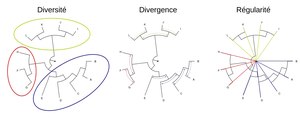
Visualisation des différentes mesures de diversité phylogénétique
La diversité phylogénétique est une mesure de la biodiversité considérant les relations de parenté entre les espèces. Cette mesure permet d’incorporer l’histoire évolutive dans les indices de biodiversité d’une communauté. Pour ce faire, il faut utiliser les longueurs de branches d'un arbre phylogénétique séparant les différentes unités taxonomiques d'un ensemble. Ainsi, contrairement à la richesse spécifique, qui ne s’intéresse qu’au nombre d’espèces présentes à un site, chaque taxon n’a pas le même poids dans la mesure de la diversité phylogénétique. Une espèce ayant divergé plus tôt que les autres aura un poids plus élevé, puisqu’elle a une plus longue histoire évolutive indépendante aux autres espèces. La diversité phylogénétique est associée à la diversité phénotypique et fonctionnelle, et donc, à la stabilité d'un écosystème et sa productivité. Cette mesure a été développée dans le but d'aider à identifier les priorités de conservation.